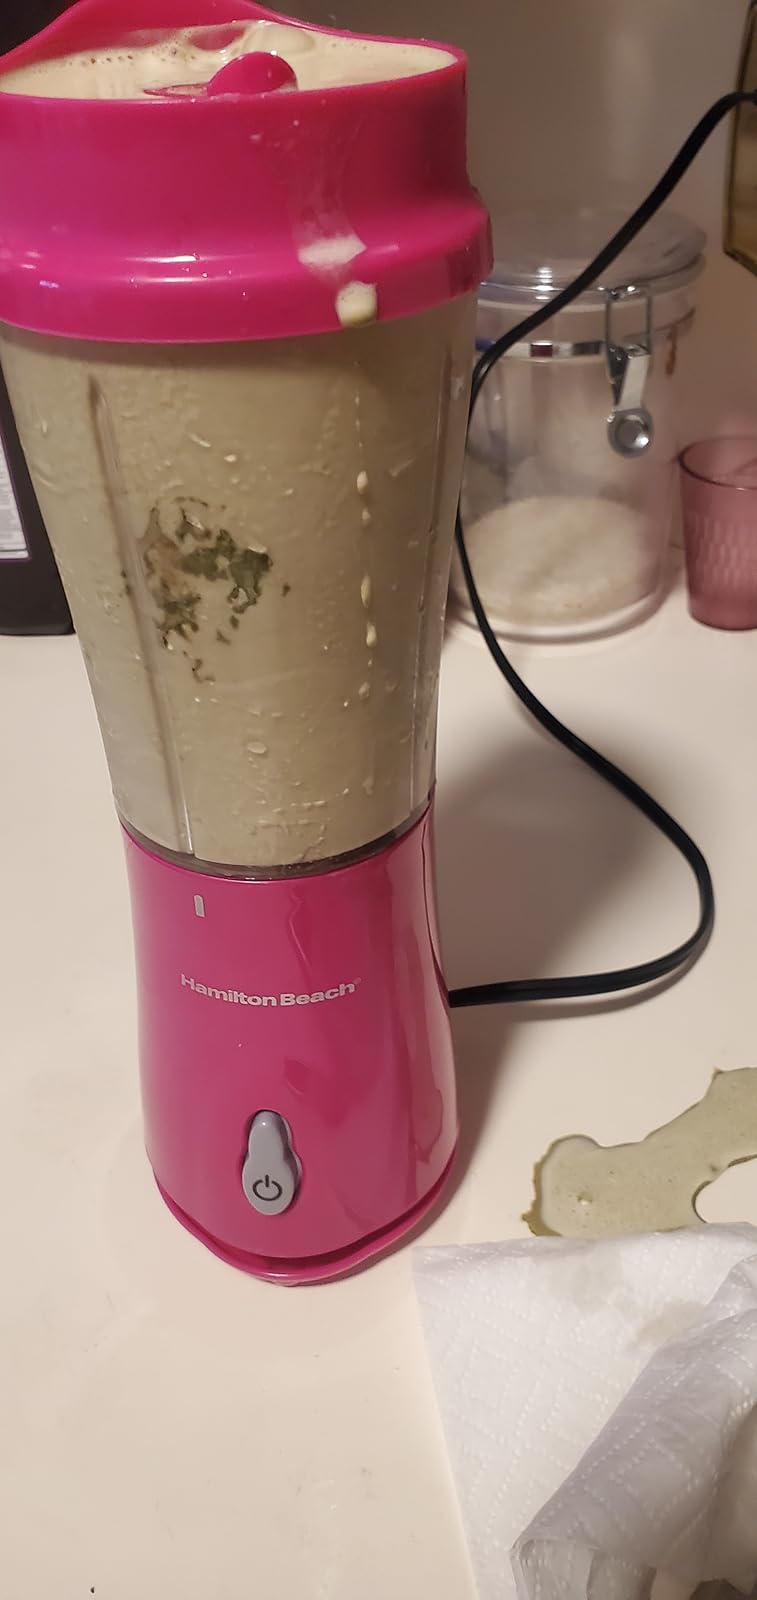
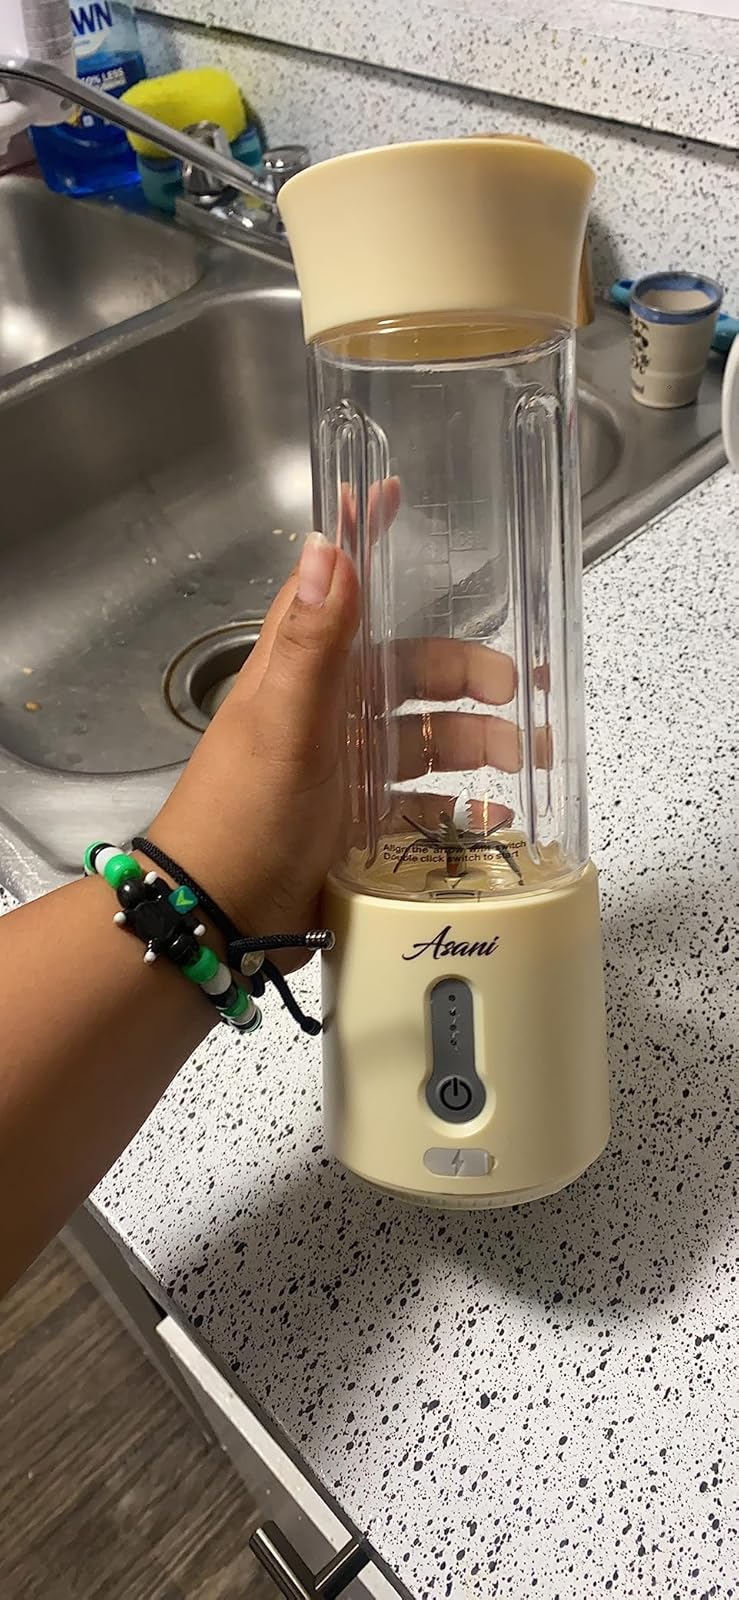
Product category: items_blender
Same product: no